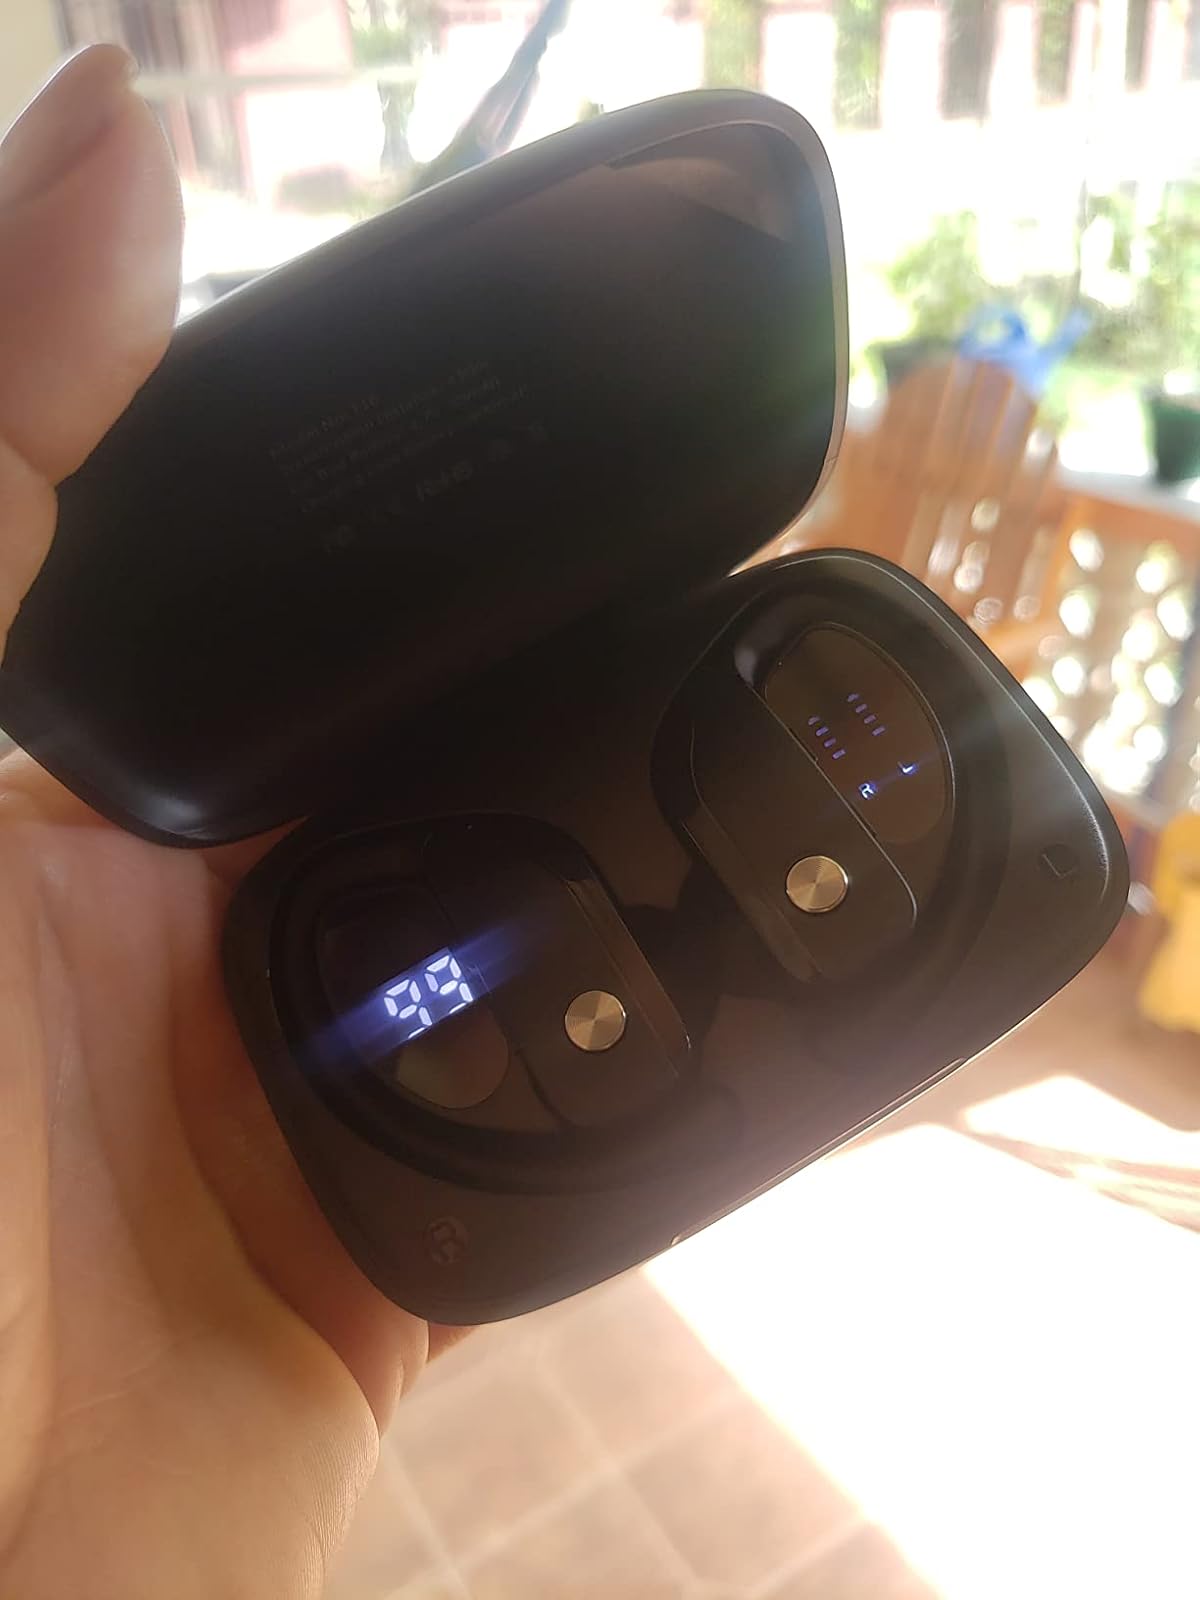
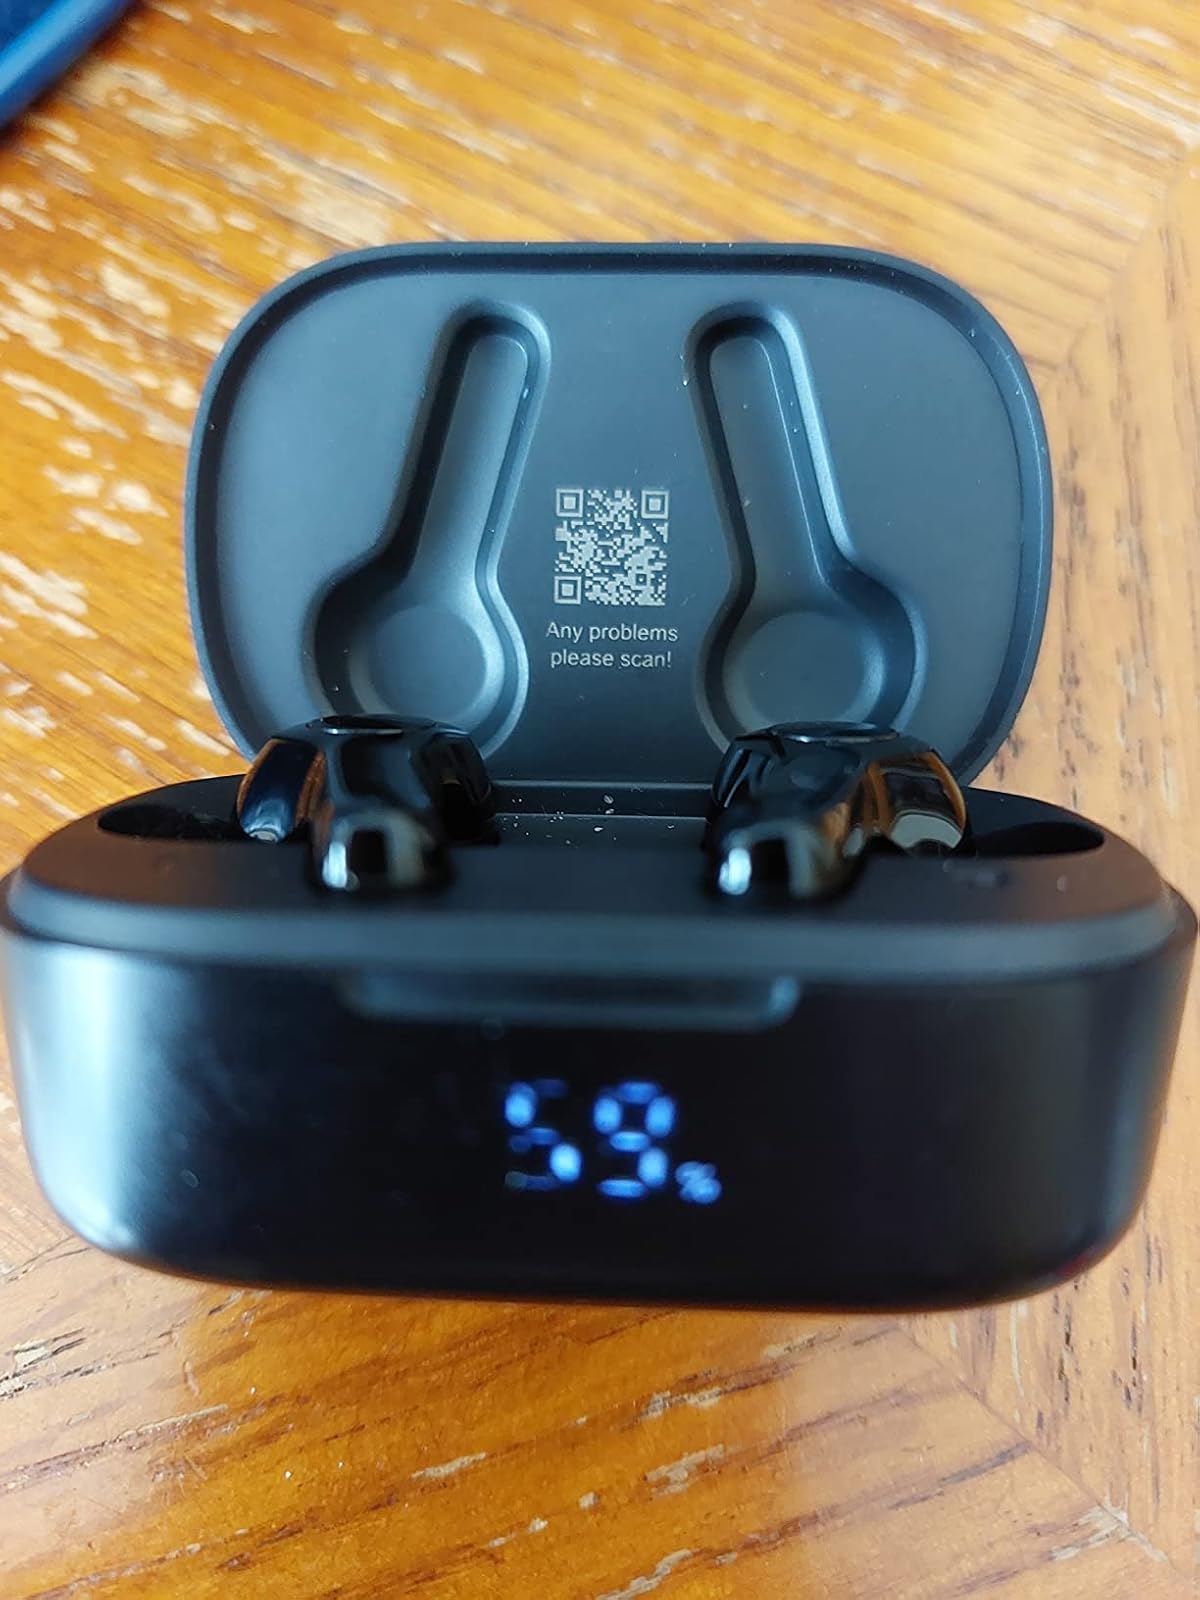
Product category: earbuds
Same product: no